Crown Point Road

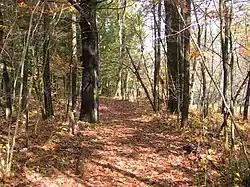

The Crown Point Road, or the Crown Point Military Road, is a historic road built in 1759-60, mostly in what is now the United States state of Vermont. It was built by British Army and colonial militia forces to connect Fort Crown Point near the southern end of Lake Champlain to the Fort at Number 4 in what is now Charlestown, New Hampshire. It was the first major road in Vermont, spurring development along its route after the French and Indian War. Fragments of the road are still visible in largely period condition, or have been paved over, while others have disappeared into the forest. Sections of the road located in Weathersfield have been listed on the National Register of Historic Places.